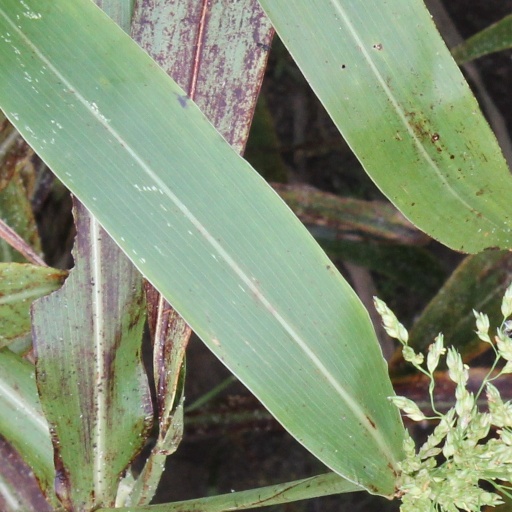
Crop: sorghum